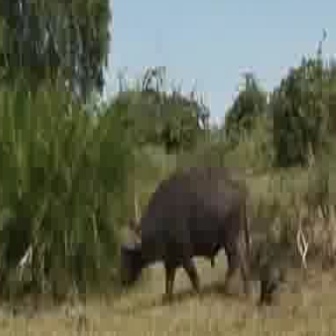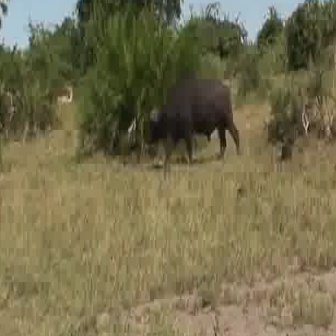
  Please identify the target specified by the bounding box [118,161,256,300] in the first image and locate it in the second image. Return the coordinates in [x_min,y_min,x_max,y_max] format.
Answer: [145,74,240,169]